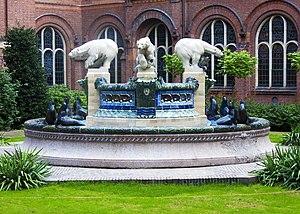
Arnold Krog / Uddannelse
Arnold Krogs Danmarksfontæne i Fredspaladset i Haag, fotograferet i 2009.
Arnold Emil Krog var en dansk arkitekt, maler og professor. Han fik stor indflydelse på dansk porcelæn og kunsthåndværk gennem sin indsats på Den kongelige Porcelænsfabrik.